Bentley Wildfowl and Motor Museum

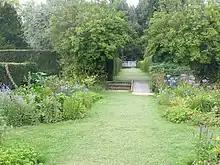
Part of the formal garden

The house at Bentley was bought by Gerald and Mary Askew in 1937 and following the Second World War the couple developed the house and garden and started a wildfowl collection. Two large Palladian rooms were added to each end of the original house. Following the death of Gerald Askew in 1970, Mary gave the nucleus of the estate to the people of East Sussex. Mary continues to live in part of the house and the site was developed as a tourist attraction.